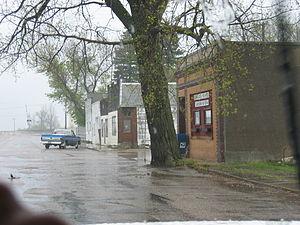
La ville de Karlsruhe est située dans le comté de McHenry, dans l’État du Dakota du Nord, aux États-Unis. Lors du recensement de 2010, sa population s’élevait à 82 habitants, en baisse par rapport à 2000. Karlsruhe fait partie de l’agglomération de Minot.